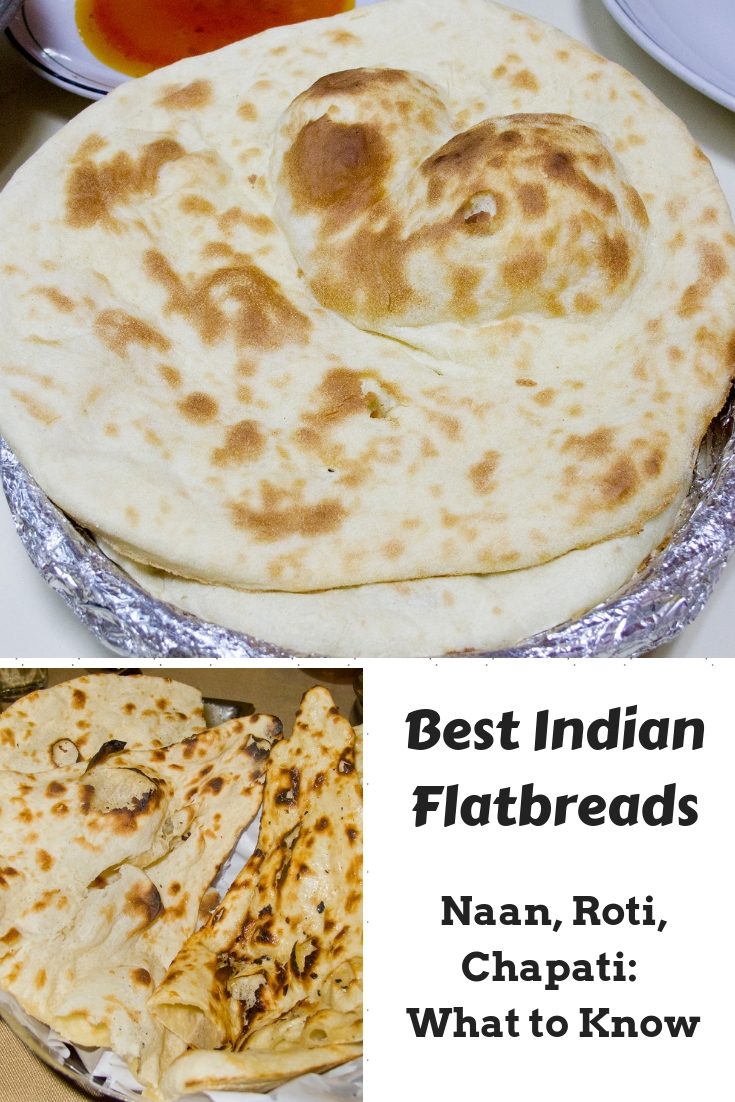
Dish: chapati